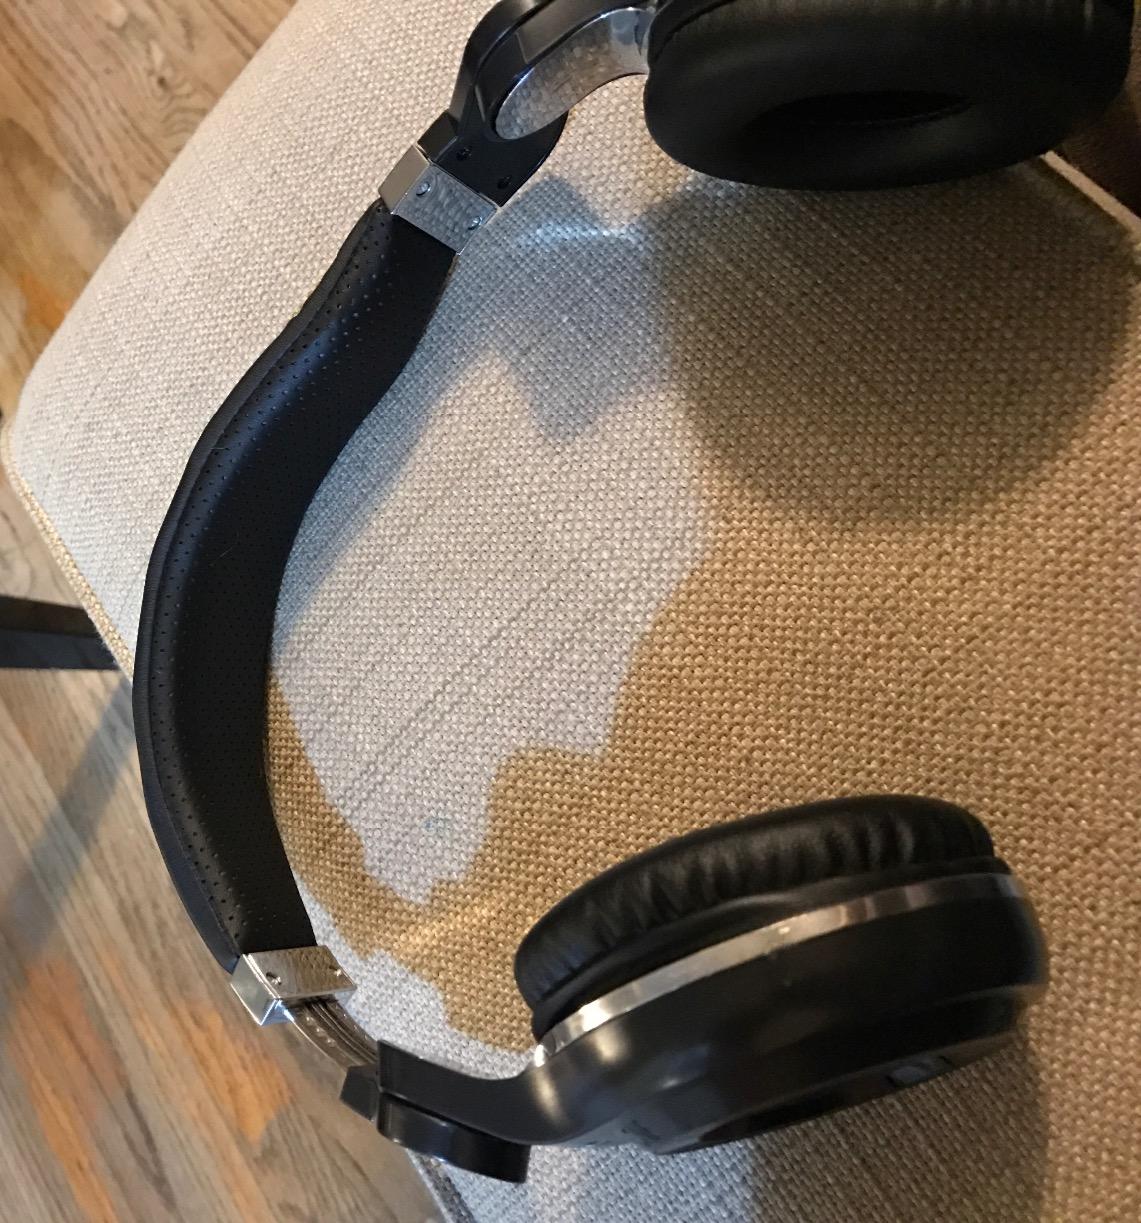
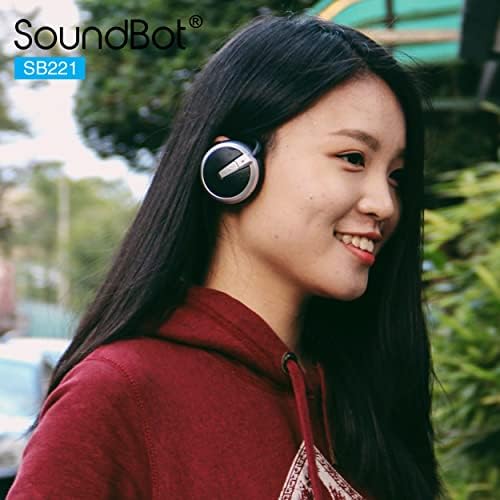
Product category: headphones
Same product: no